Ninja Gaiden (Game Gear)

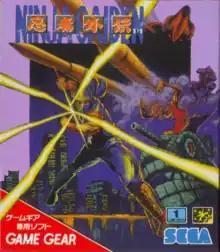
Japanese cover art

is a 1991 action-platform game released for the Game Gear by Sega with license from Tecmo. It stars Ryu Hayabusa and is part of the "Ninja Gaiden" series, although it features a plot not connected to any of the other "Ninja Gaiden" games. The gameplay is similar to previous "Ninja Gaiden" games where the player jumps between platforms defeating and avoiding enemies.